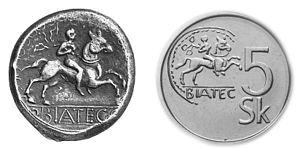
Biatec est le nom d'une personnalité celte, qui appartenait au peuple des Boïens de Pannonie. Il nous est connu par une représentation équestre sur une monnaie d’argent. Le mot Biatec est également utilisé comme nom de ces monnaie. Cette pièce est un tétradrachme datant du Ier siècle av. J.-C. retrouvé dans la région de Bratislava.
Cet article présente une synthèse de l'histoire de la Slovaquie.
Bratislava est la capitale de la Slovaquie indépendante depuis 1993, située dans le sud-ouest du pays, à proximité des frontières avec l'Autriche, la Hongrie et la Tchéquie d'une part et de la capitale autrichienne, Vienne, d'autre part.